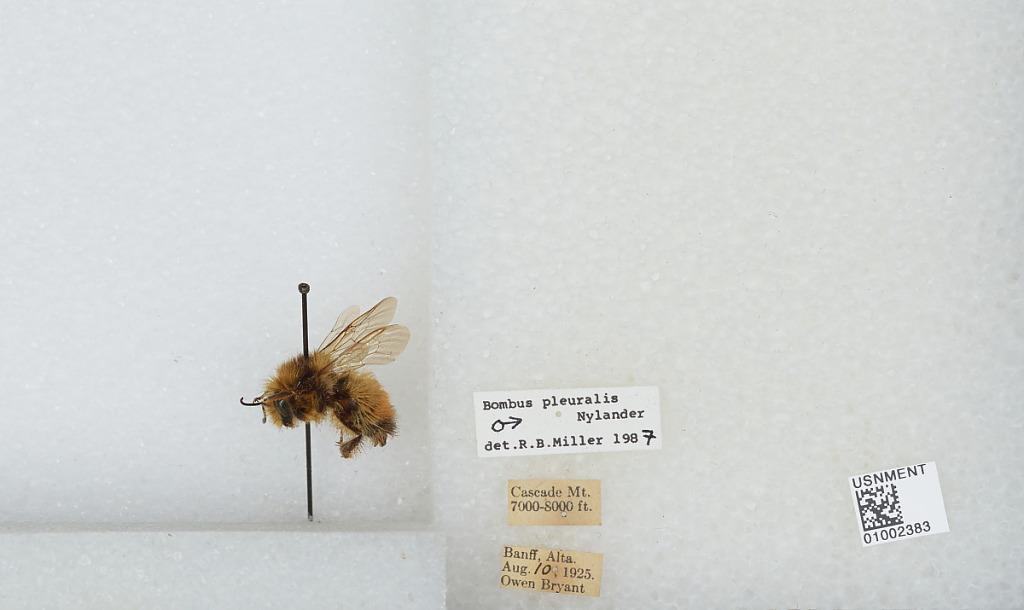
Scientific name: Bombus (Pyrobombus) flavifrons Cresson
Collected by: O. Bryant
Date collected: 1925-8-10
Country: Canada
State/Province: Alberta
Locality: Cascade Mountain, Banff
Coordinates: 51.2283, -115.563
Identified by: Miller, R. B.